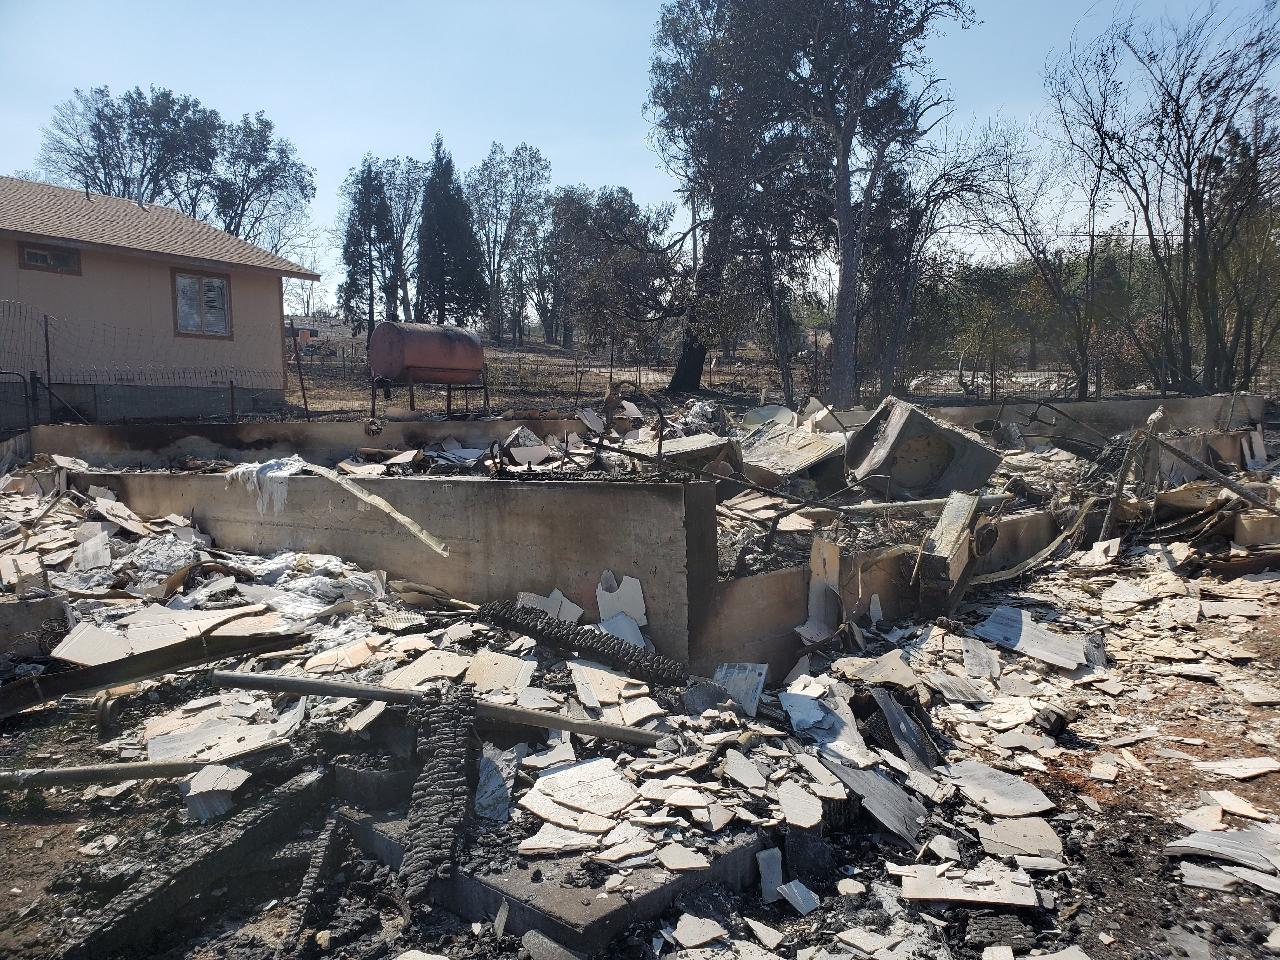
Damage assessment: destroyed